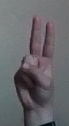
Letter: taa